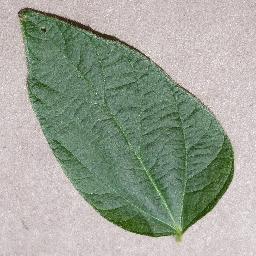
Label: Soybean___healthy